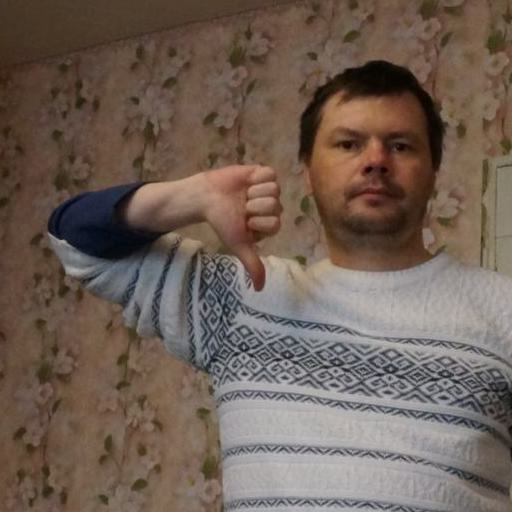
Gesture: dislike